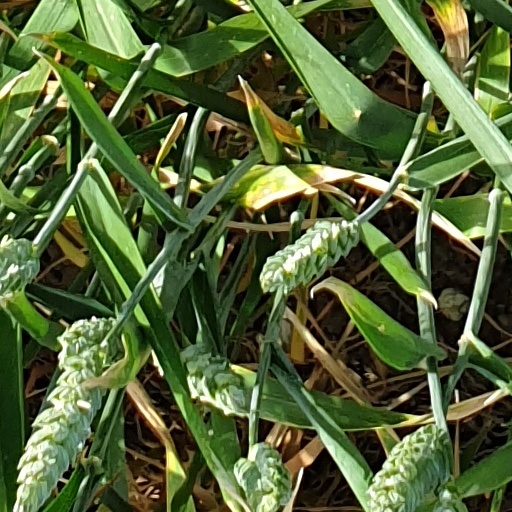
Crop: wheat